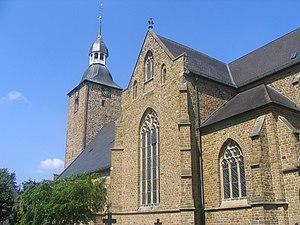
Alfhausen est une municipalité allemande du land de Basse-Saxe et l'arrondissement d'Osnabrück. En 2014, elle comptait 3 821 hab.